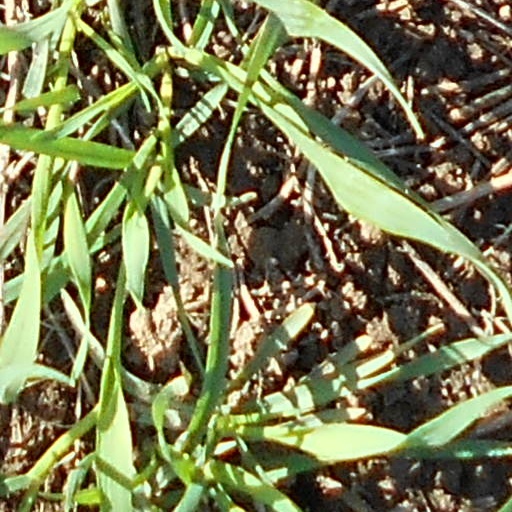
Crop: wheat